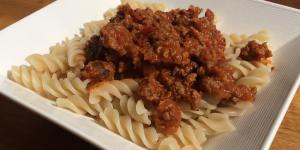
fusilli a la bolonesa